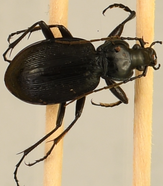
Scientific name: Carabus goryi
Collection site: Mountain Lake Biological Station NEON (MLBS), plot MLBS_002